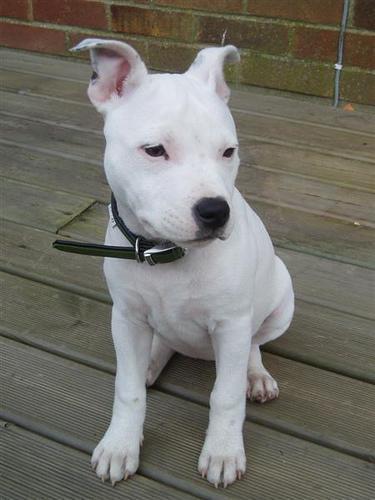
Staffordshire_bullterrier